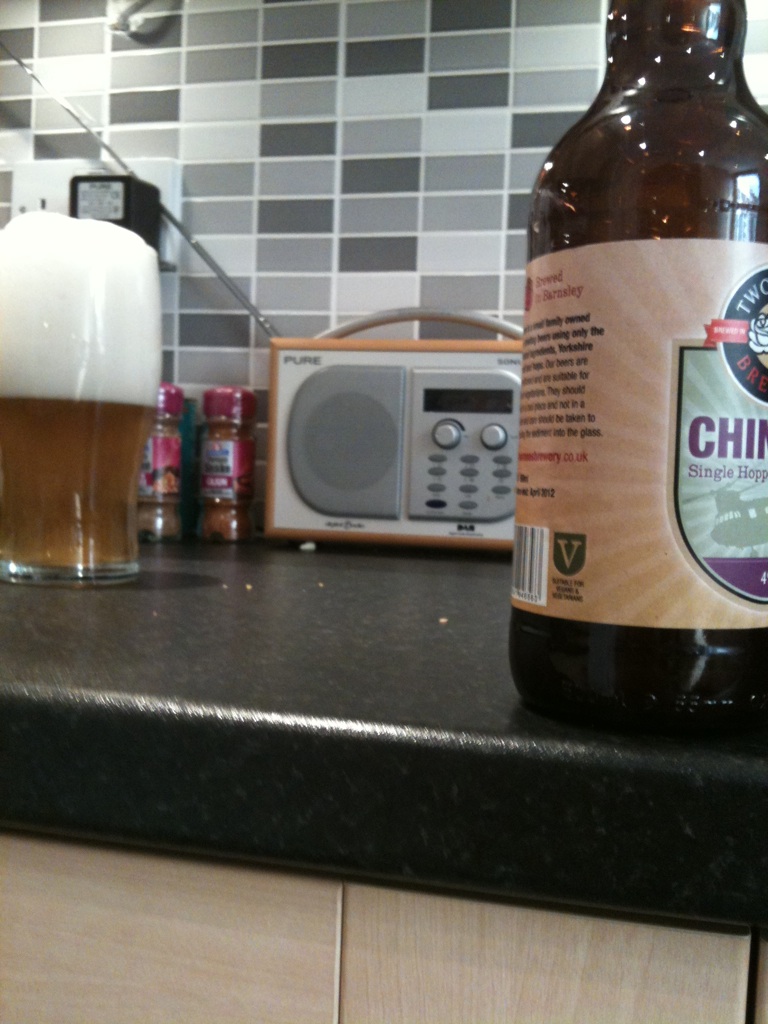Question: please tell me what this label says, thank you.
Answer: unanswerable